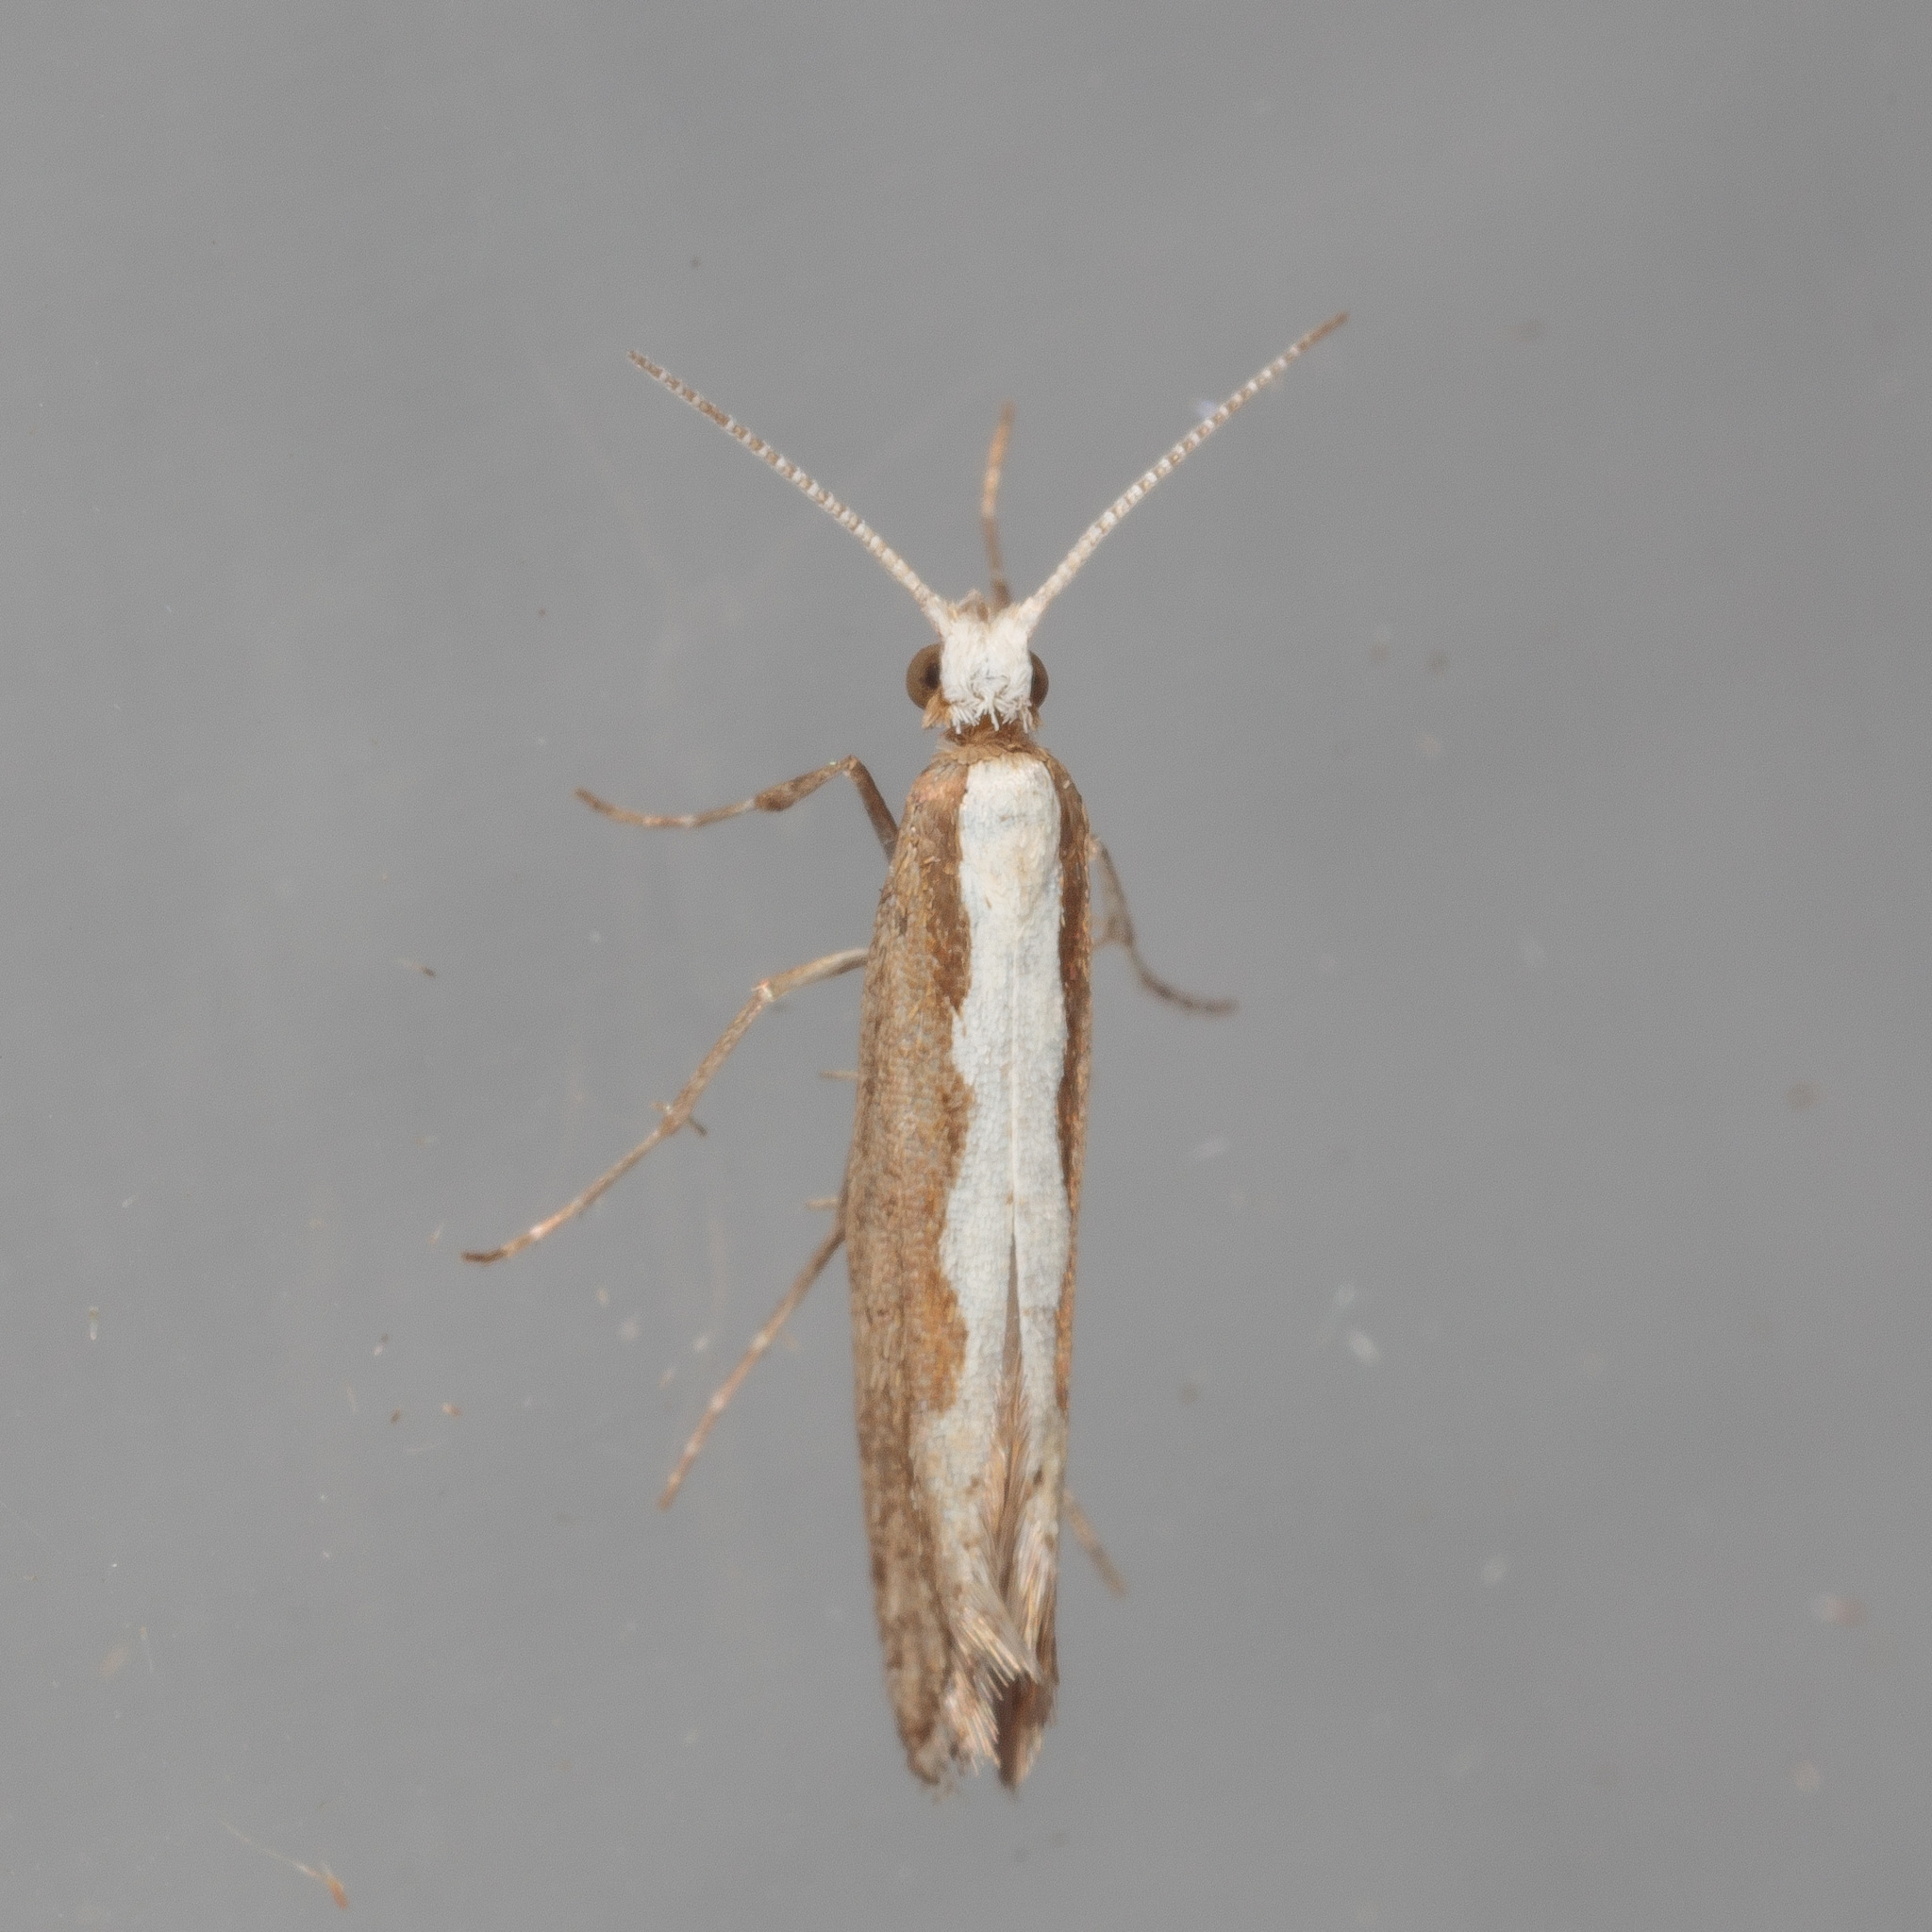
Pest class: diamondback_moth